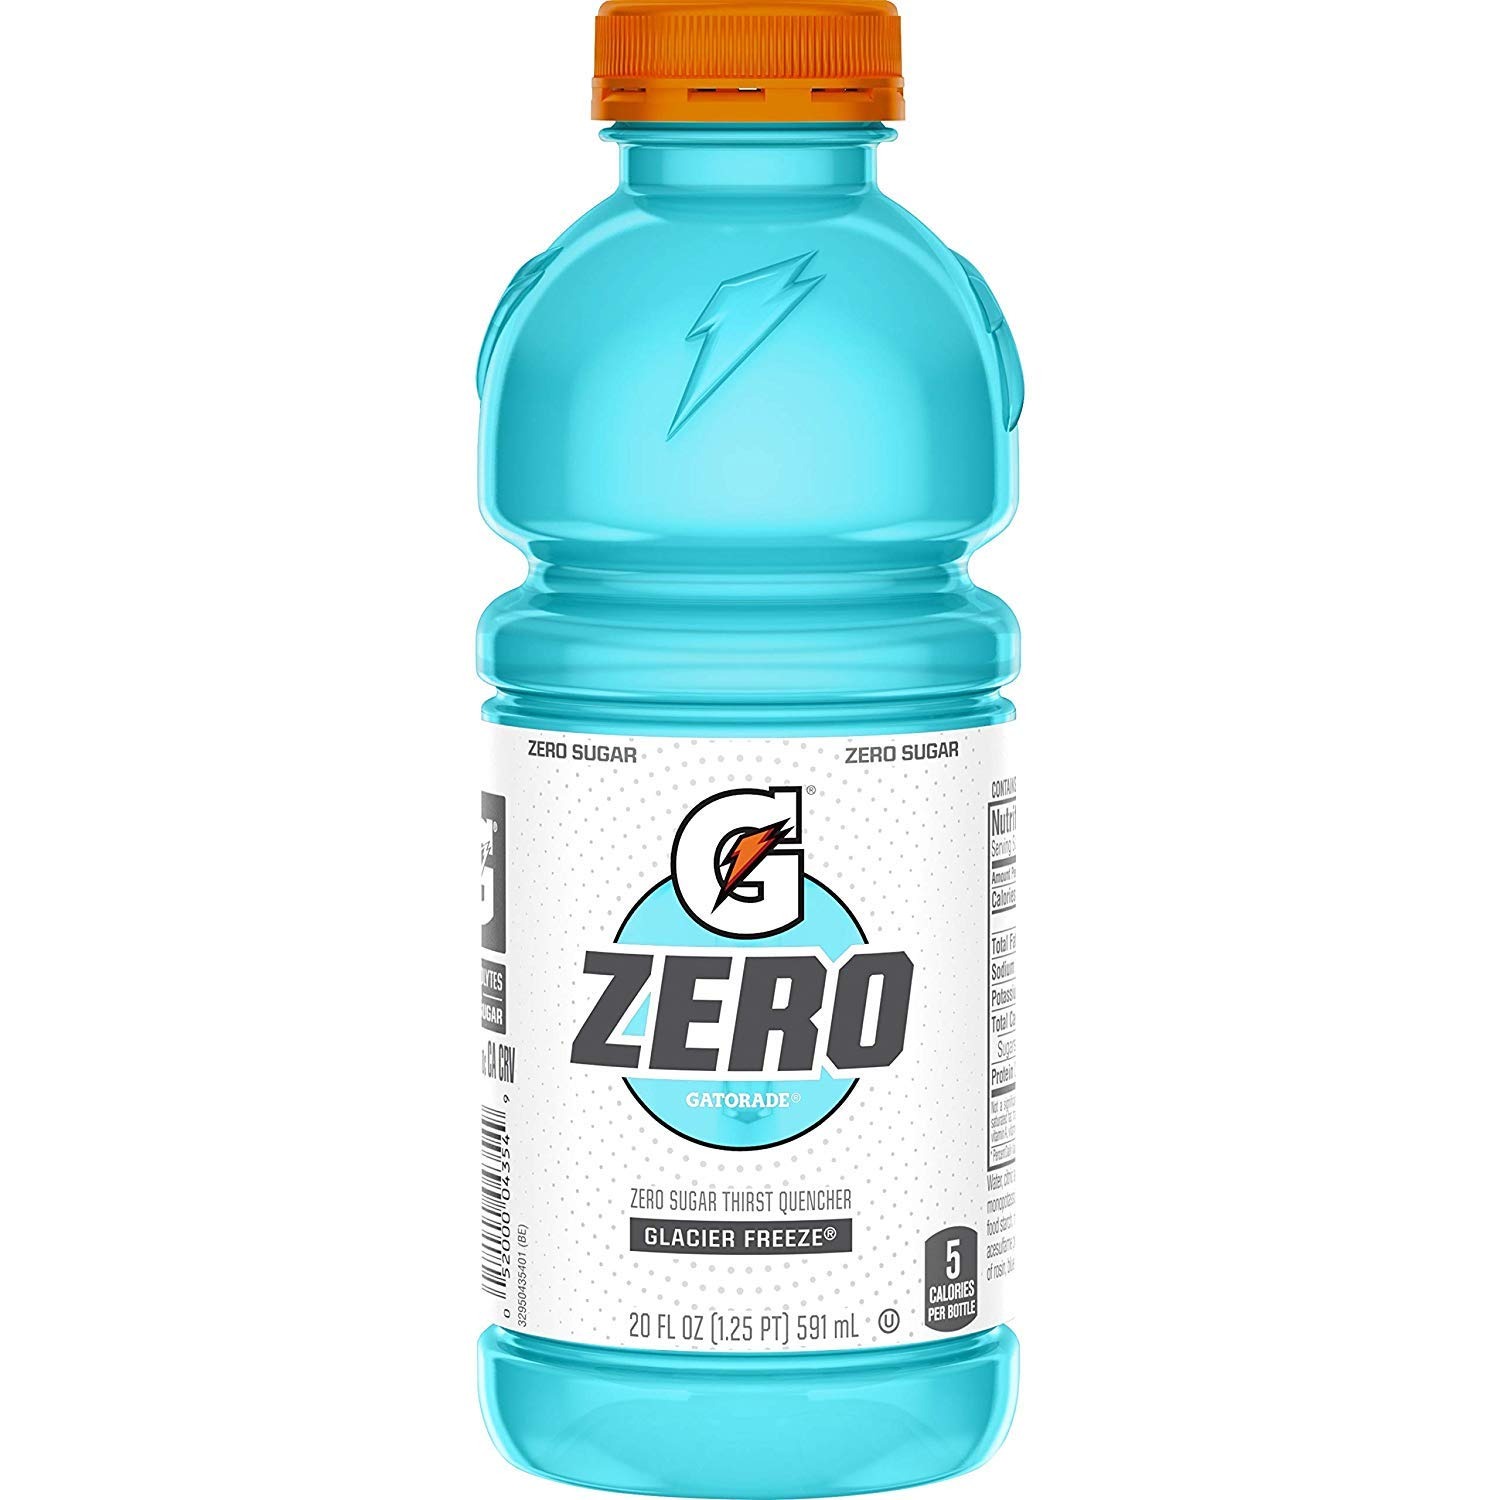
Item Name: Gatorade Zero Sugar Thirst Quencher, Glacier Freeze, 20 Fl Oz (Pack of 12)
Bullet Point: When you sweat, you lose more than water. Losses in fluids and electrolytes can negatively impact performance. Gatorade Zero contains critical electrolytes to help replace what’s lost in sweat.
Value: 240.0
Unit: Fl Oz

Price: 7.99